Rayside-Balfour

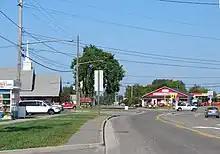
Azilda

Azilda gets its name from Azilda Bélanger (née Brisebois), the first female pioneer of the area and wife of Joseph Bélanger, mayor of Rayside from 1899 to 1900 and again in 1905. She was well known in the town, especially for her healing abilities. The town had originally applied for the name Ste-Azilda until it was realized that there was no saint with that name.